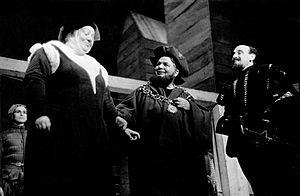
Thomas Wheeler Kane, connu comme Whitford Kane, né le 30 janvier 1881 à Larne et mort le 17 décembre 1956 à New York, est un acteur américain d'origine nord-irlandaise.